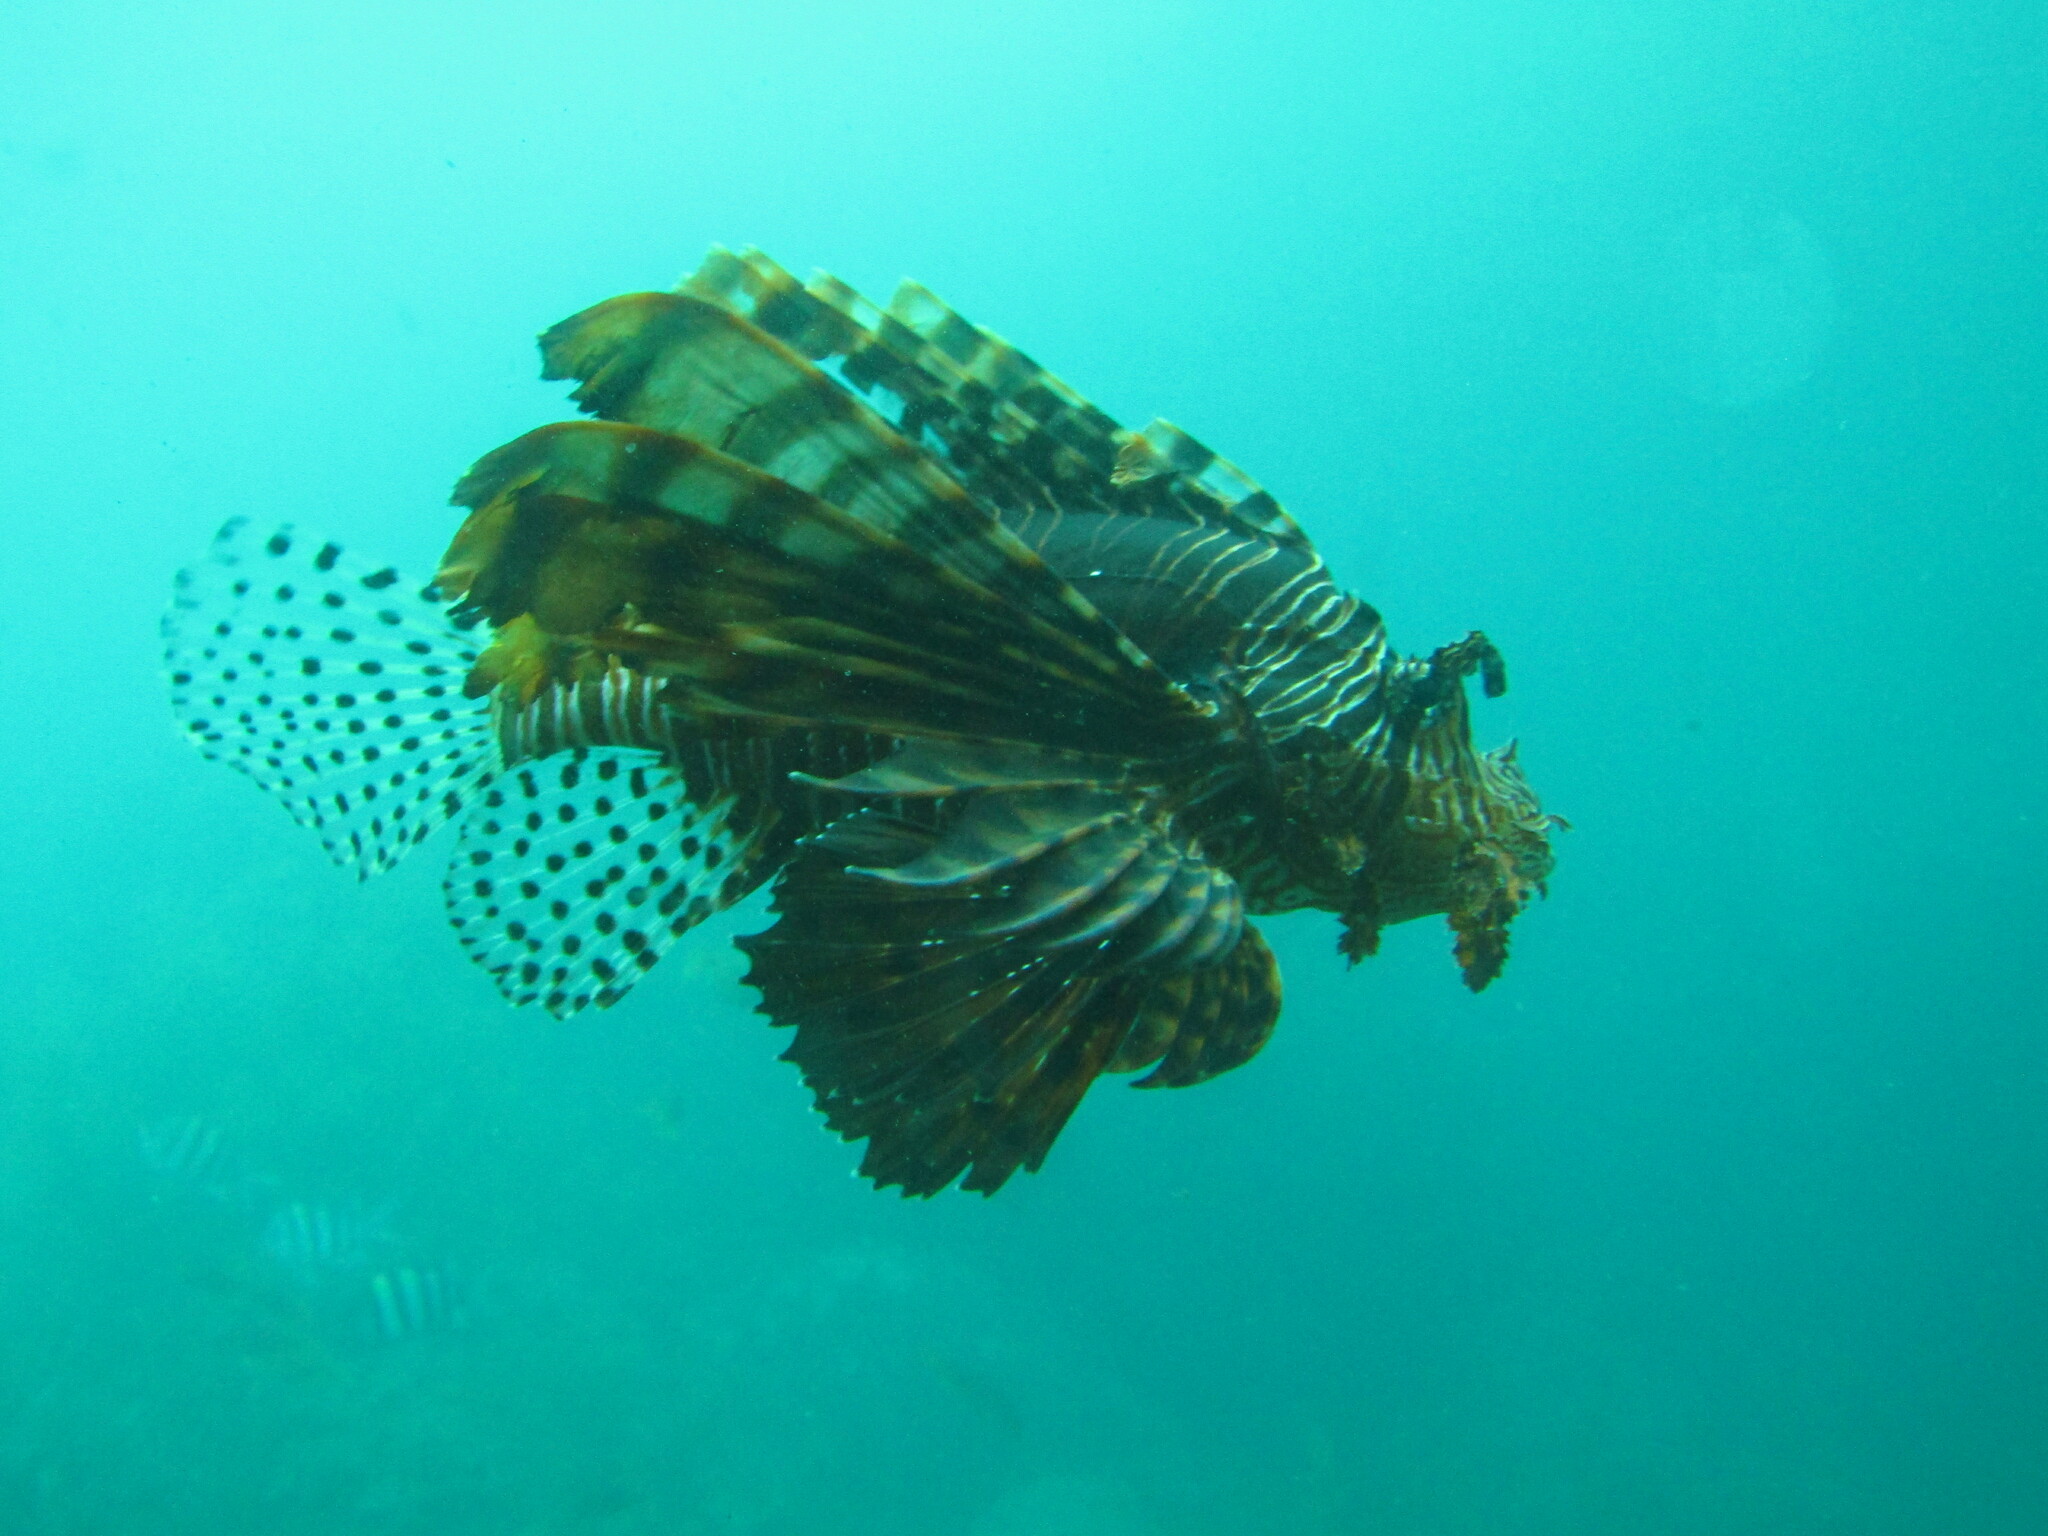
Pterois volitans (Red Lionfish)